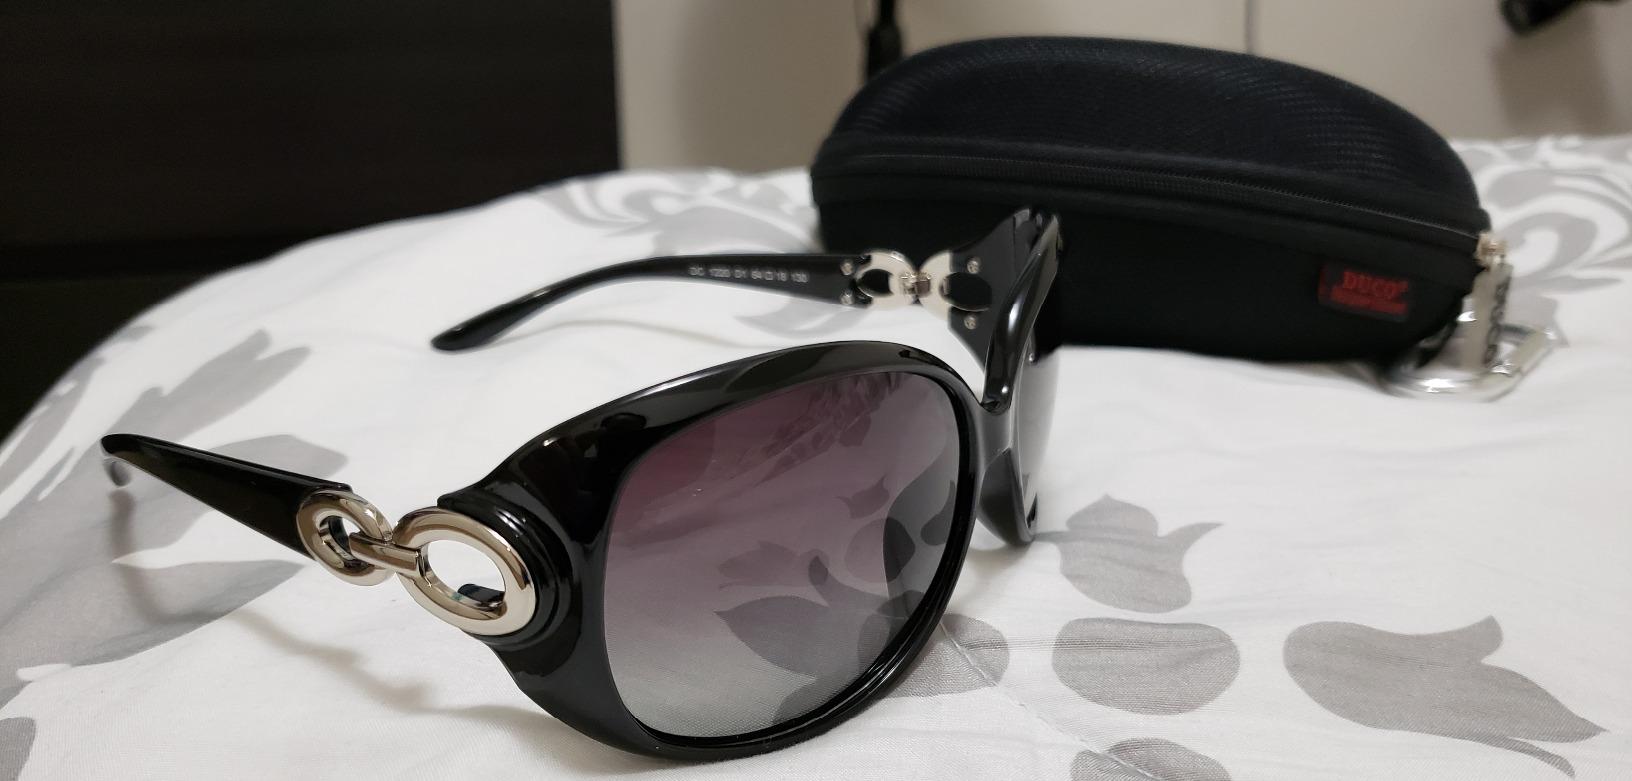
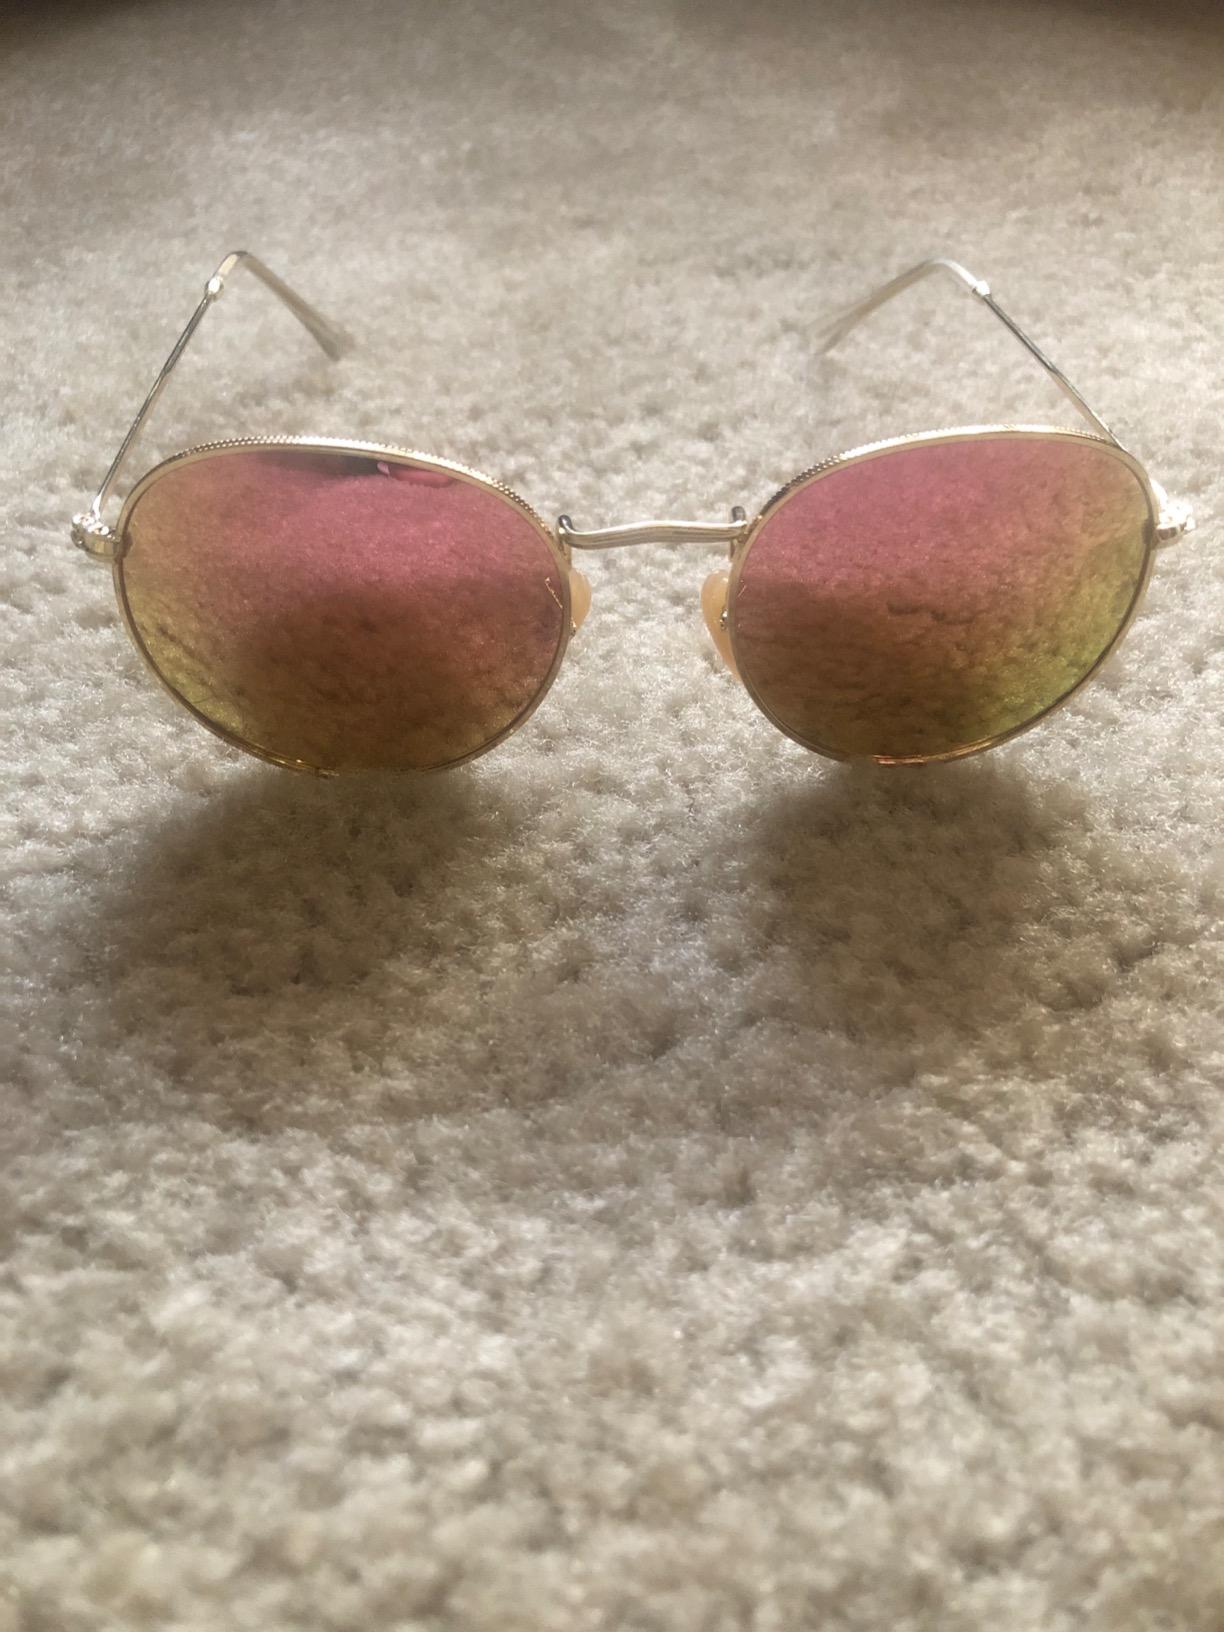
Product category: accessories_sunglasses
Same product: no